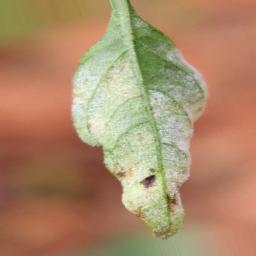
Label: powdery mildew